Lady Blackhawk

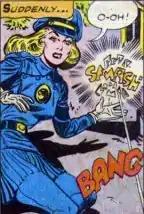

After a number of adventures with the Blackhawks, Zinda became the victim of the villainous Nazi operative Killer Shark, who used a chemical potion to brainwash her, forcing her to take up the identity of the costumed Queen Killer Shark. Zinda battled her former comrades a number of times as Killer Shark's accomplice before she was freed of the effects of the potion.